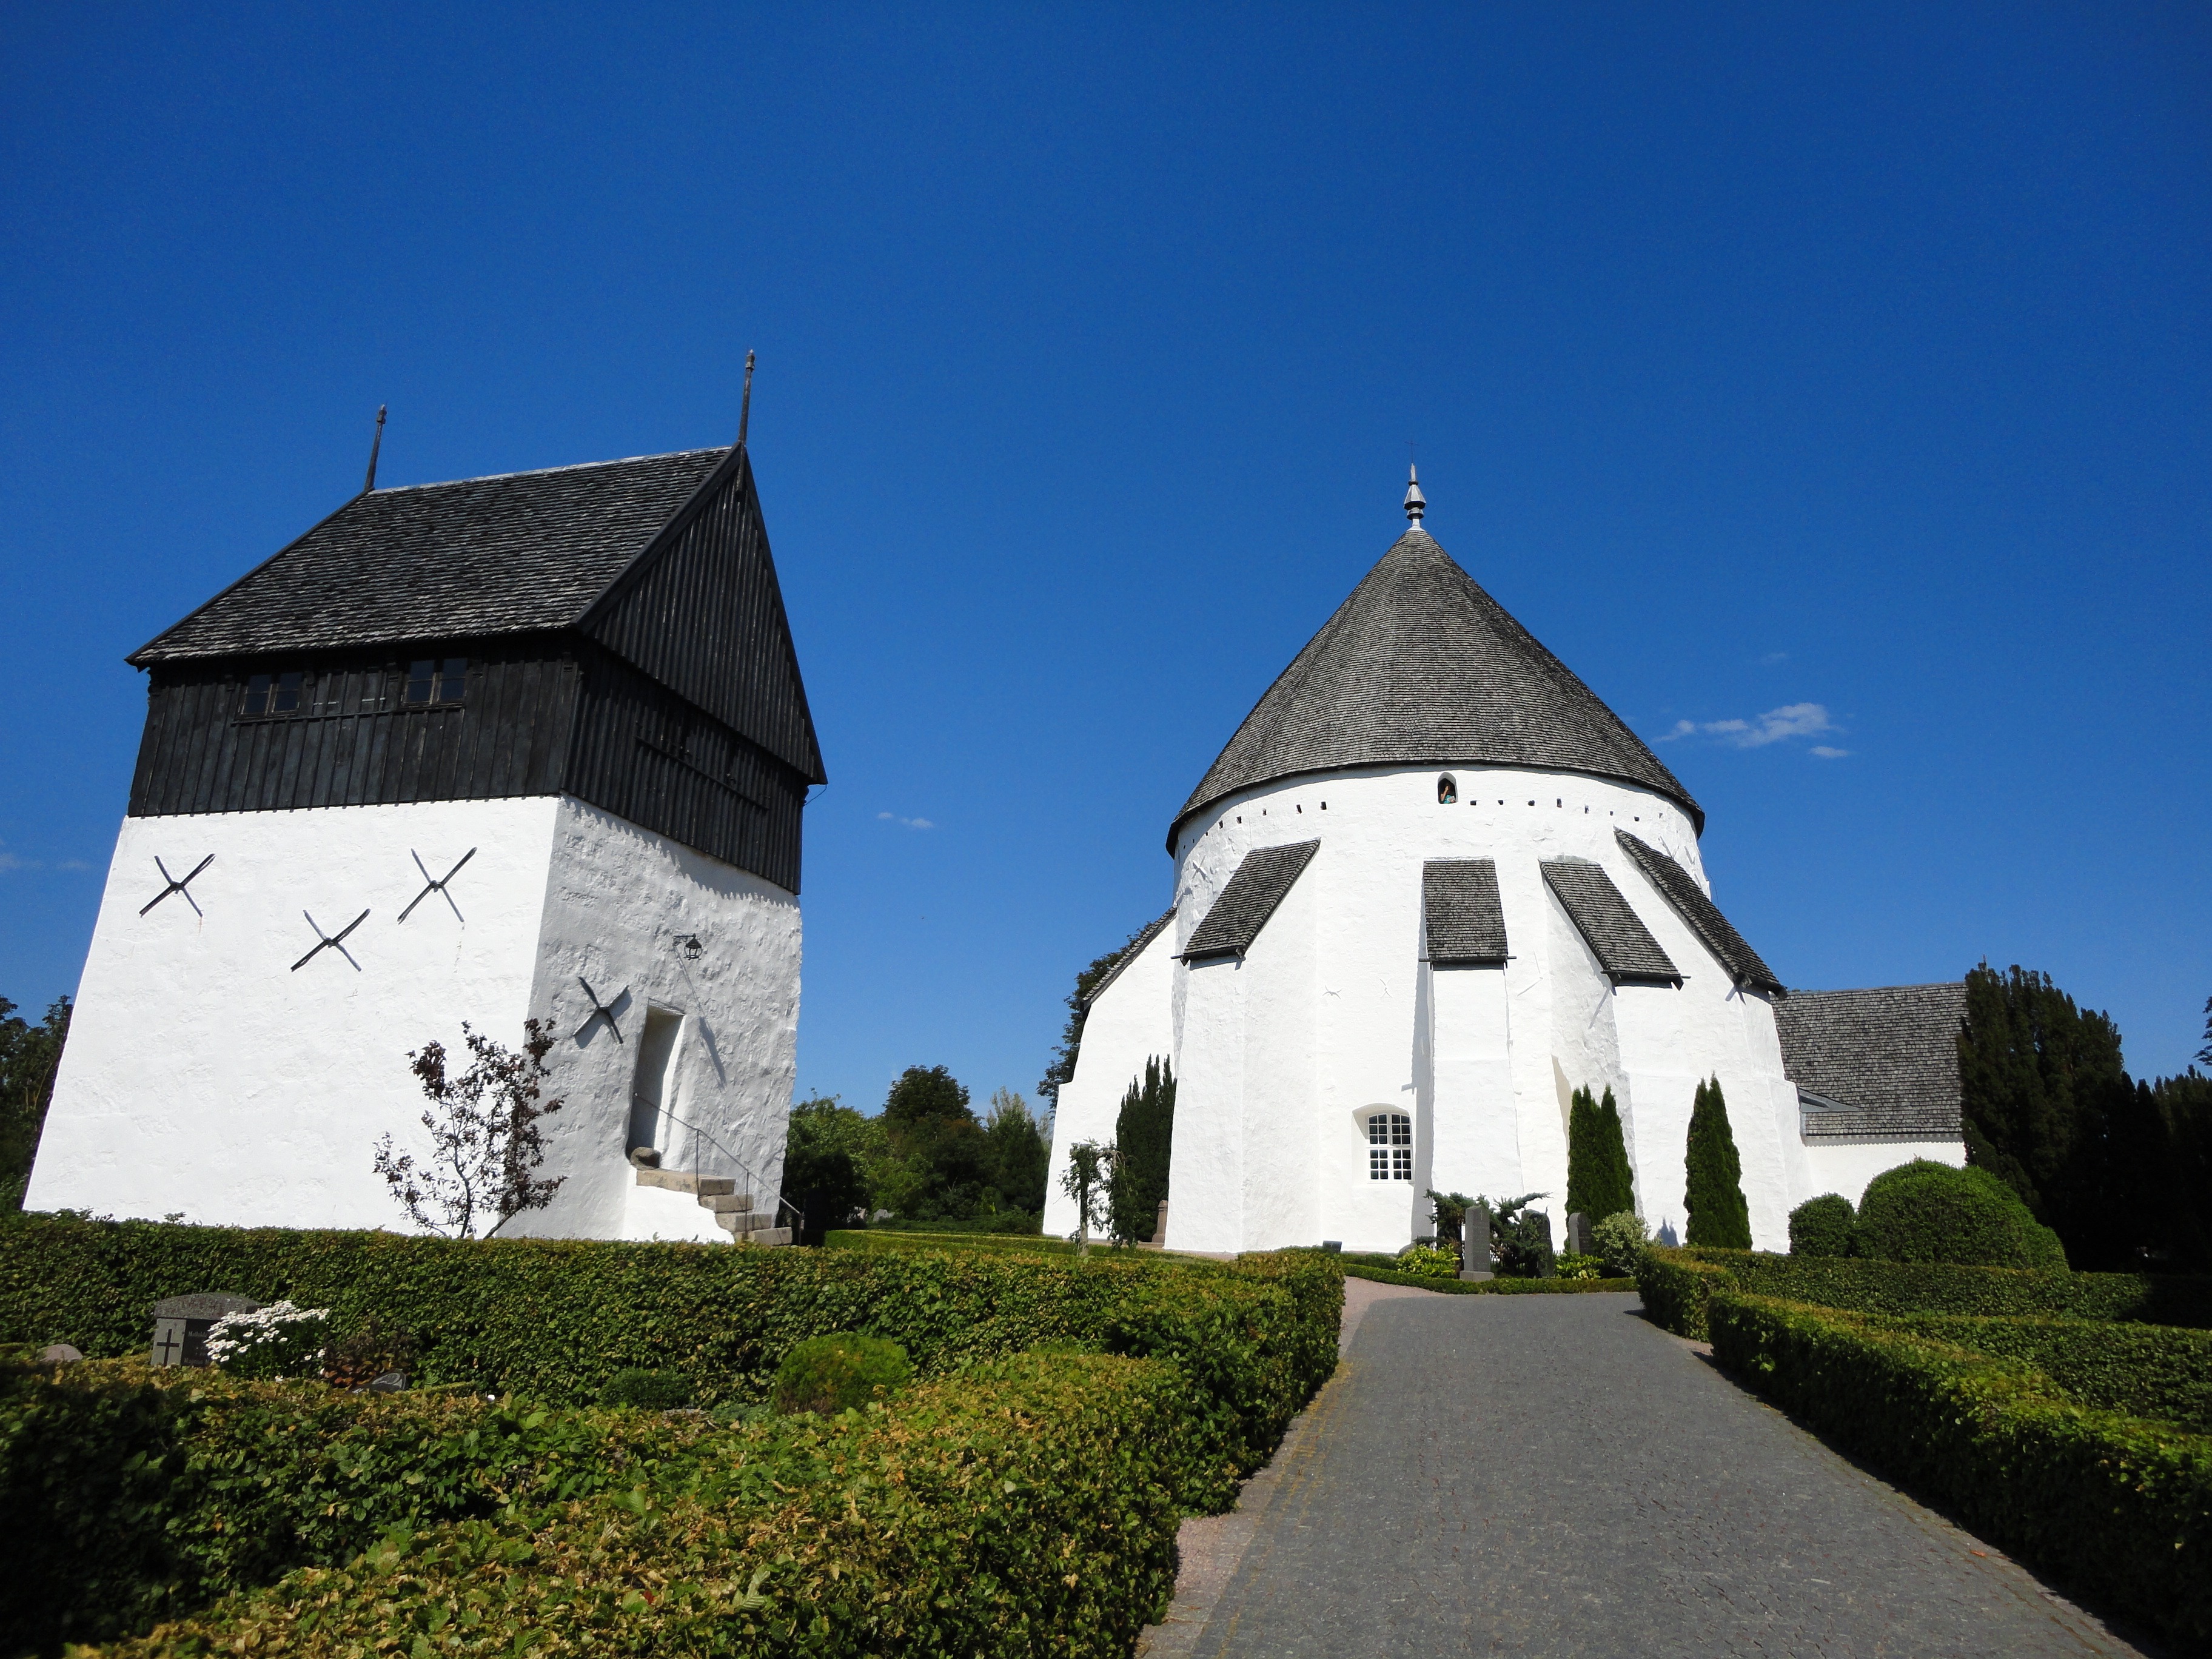
building, chateau, castle, church, chapel, place of worship, monastery, denmark, estate, rural area, white church, bornholm, the round church